Rashomon effect

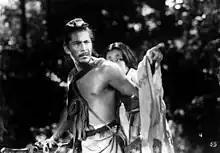
Tajōmaru the bandit and the wife of a samurai, two characters who offer different perspectives of events in the film "Rashomon"

The Rashomon effect is the phenomenon of the unreliability of eyewitnesses.